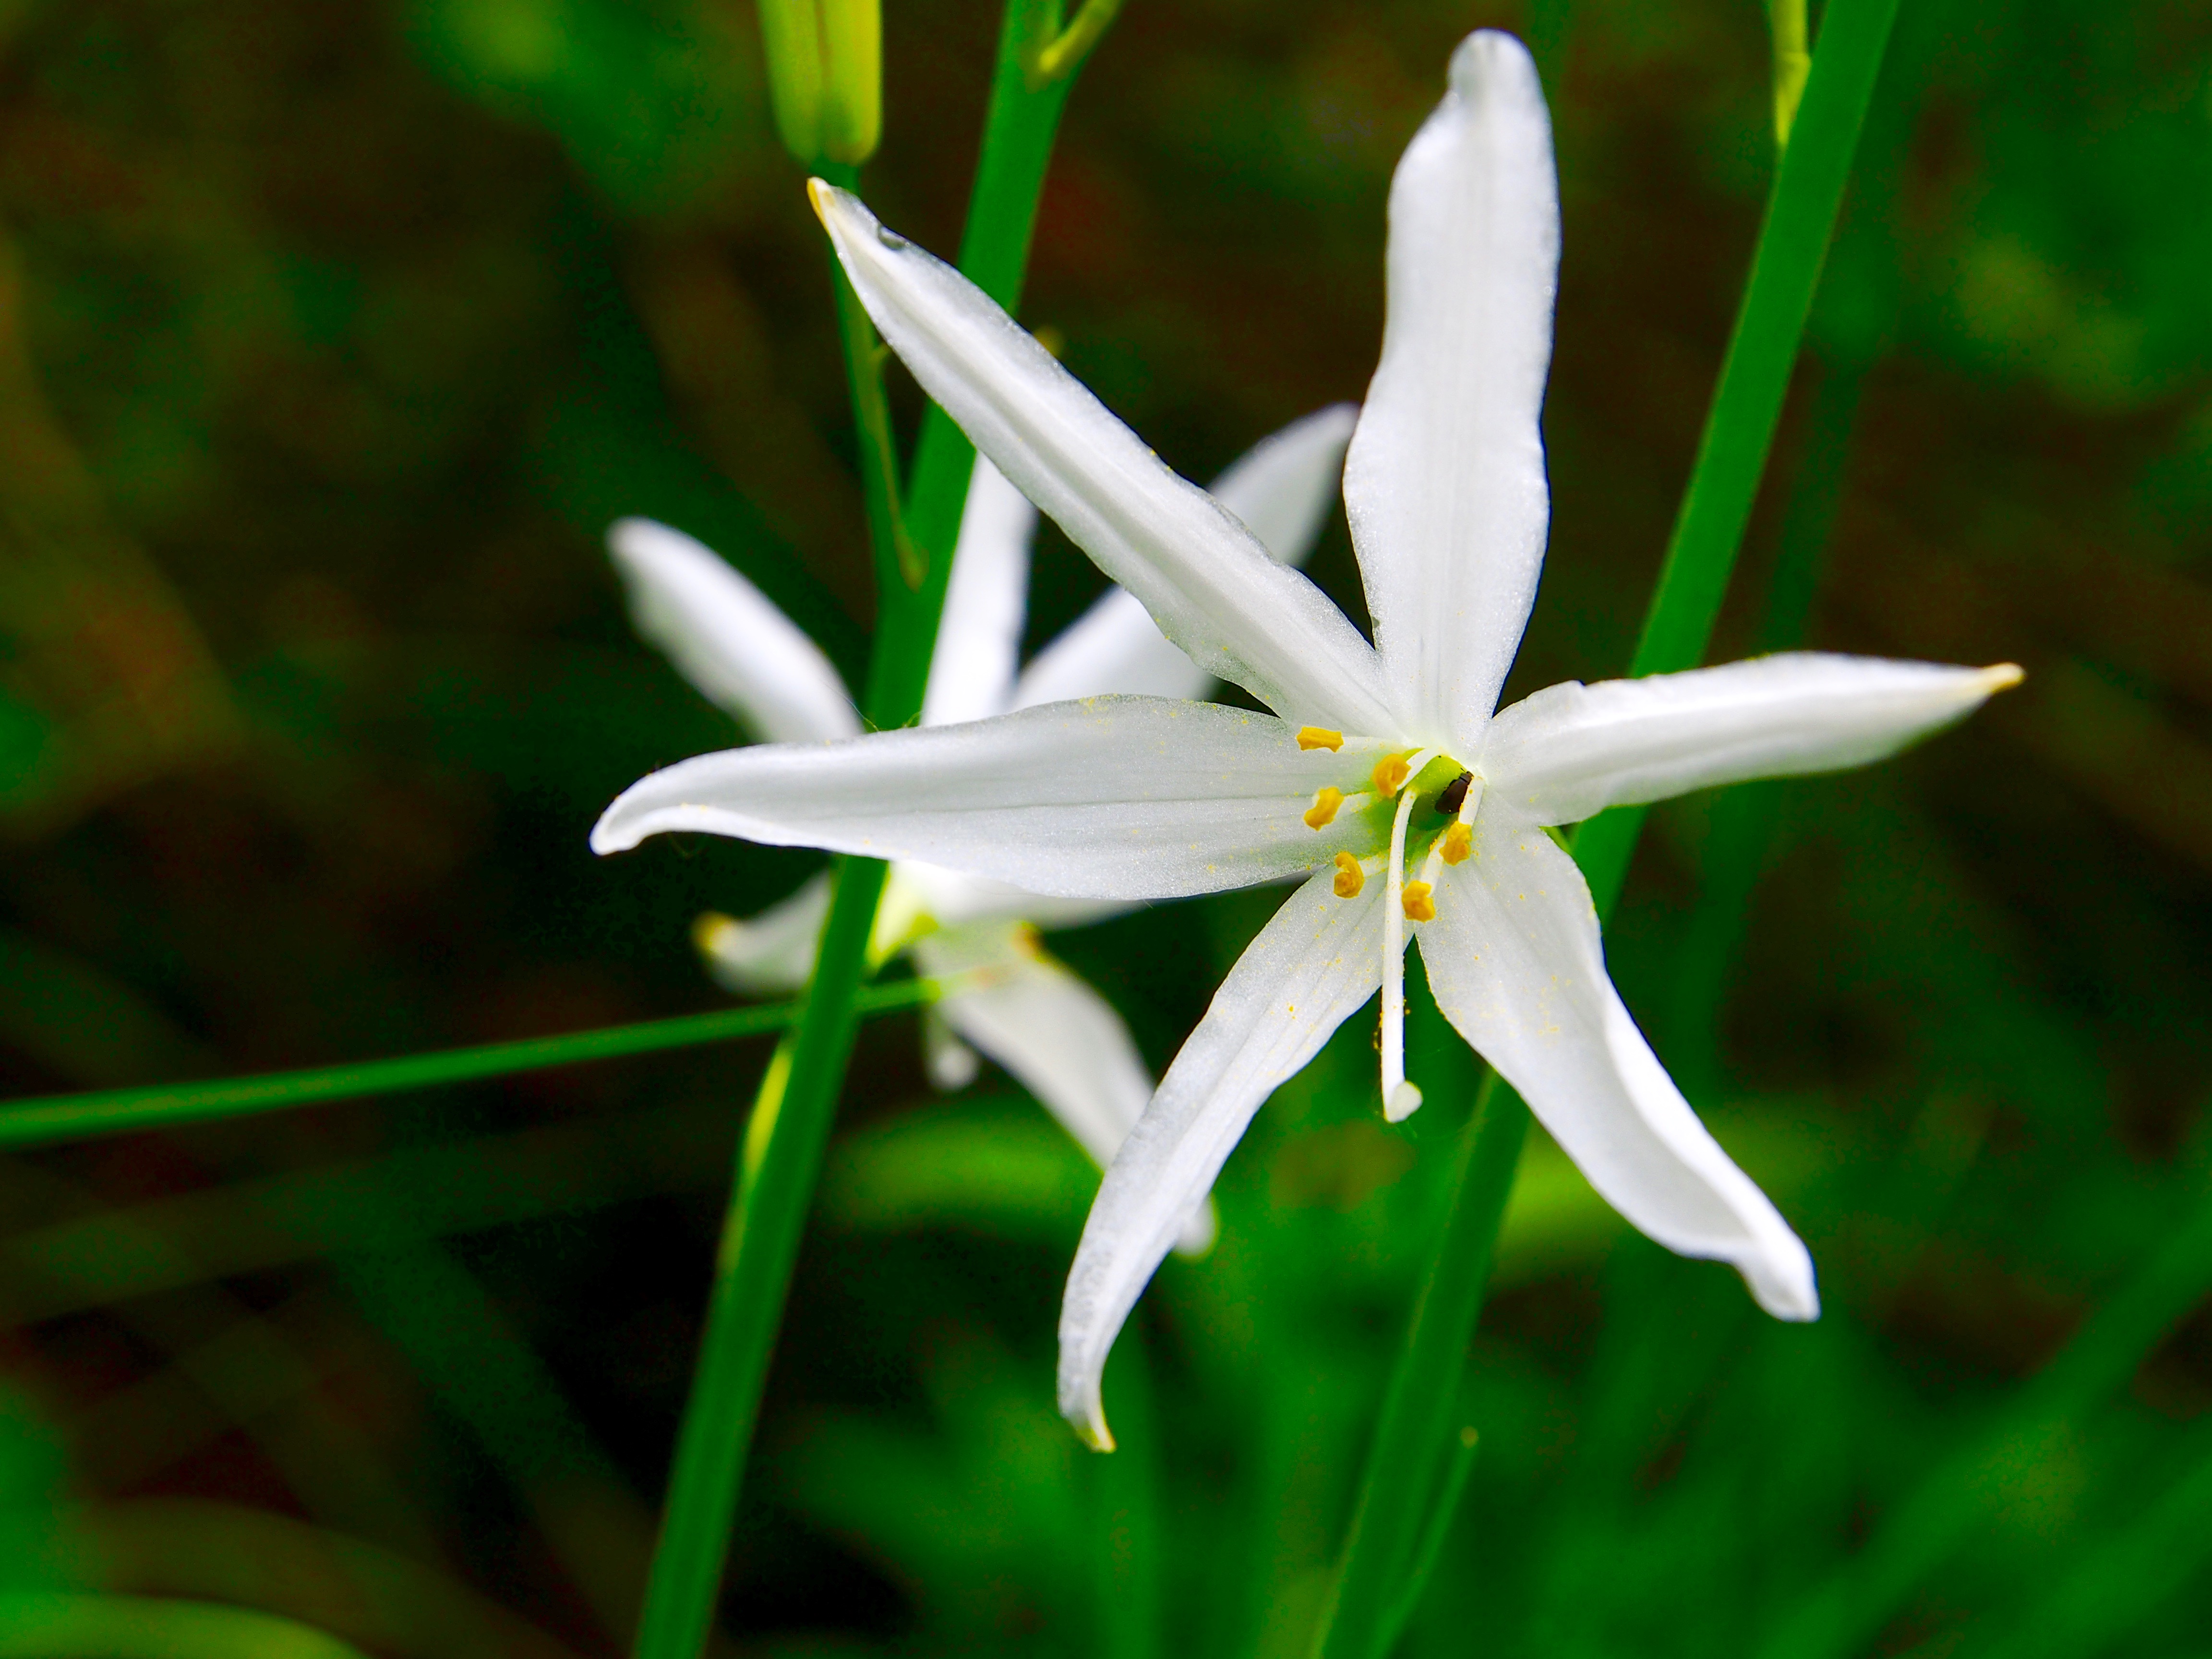
nature, plant, flower, france, green, macro, botany, flora, wildflower, montagne, narcissus, alpes, lily, grenoble, chartreuse, isere, neron, macro photography, jasmine, flowering plant, hymenocallis, plant stem, land plant, fawn lily, crinum